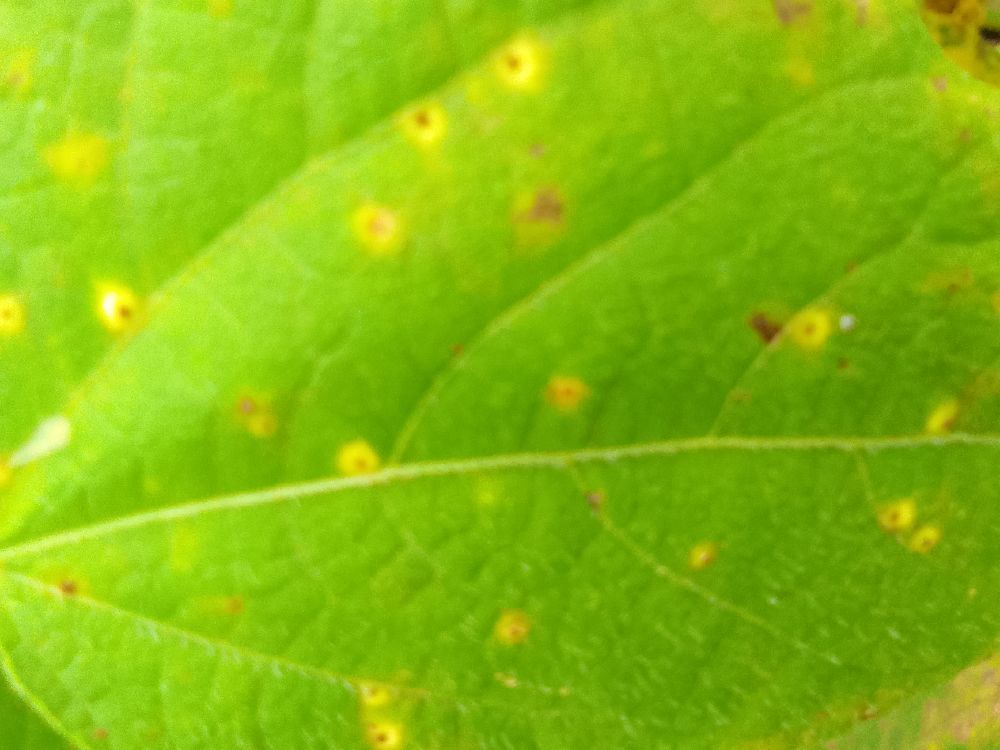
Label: rust